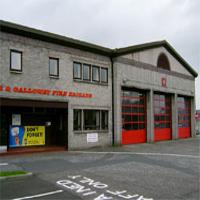
Weather: cloudy or overcast